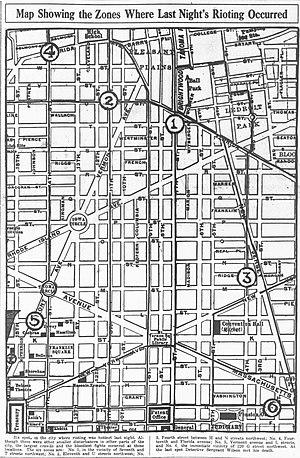
L’été rouge, en anglais : Red Summer, désigne aux États-Unis, une longue période allant de la fin de l'hiver au début de l'automne 1919, marquée par des centaines de morts et un plus grand nombre de blessés, à la suite d'attaques terroristes de suprémacistes blancs, envers la population afro-américaine, dans plus d'une trentaine de villes et un comté rural. Dans la plupart des cas, les Blancs attaquaient les Afro-Américains. Dans certains cas, de nombreux Noirs ont riposté, notamment à Chicago et à Washington DC. Le plus grand nombre de morts est survenu dans la zone rurale autour d'Elaine en Arkansas, où environ 100 à 240 Noirs et cinq Blancs ont été tués. Les évènements de Chicago et ceux de Washington, D.C. ont fait respectivement 38 et 15 morts, et de nombreux autres blessés, avec des dégâts matériels considérables à Chicago.
L’émeute raciale de Washington de 1919 est le théâtre de troubles civils à Washington, D.C., aux États-Unis, du 19 juillet 1919 au 24 juillet 1919. À partir du 19 juillet, des hommes blancs, dont beaucoup font partie de l'armée américaine, de la marine américaine et du Corps des Marines des États-Unis, réagissent à la rumeur de l'arrestation d'un homme noir, en rapport avec le viol d'une femme blanche, par quatre jours de violences collectives contre des individus noirs et leurs entreprises. Ils se révoltent, frappent au hasard des Noirs dans la rue et en sortent d'autres des tramways pour les attaquer. Lorsque la police refuse d'intervenir, la population noire riposte. La ville ferme les saloons et les théâtres pour décourager les rassemblements. Pendant ce temps, les quatre journaux locaux, appartenant à des Blancs, dont The Washington Post, attisent la violence, en publiant des titres incendiaires et en appelant, dans au moins un cas, à la mobilisation pour une opération de « nettoyage ». Après quatre jours d'inaction policière, le président Woodrow Wilson ordonne à 2 000 soldats fédéraux de reprendre le contrôle de la capitale du pays.